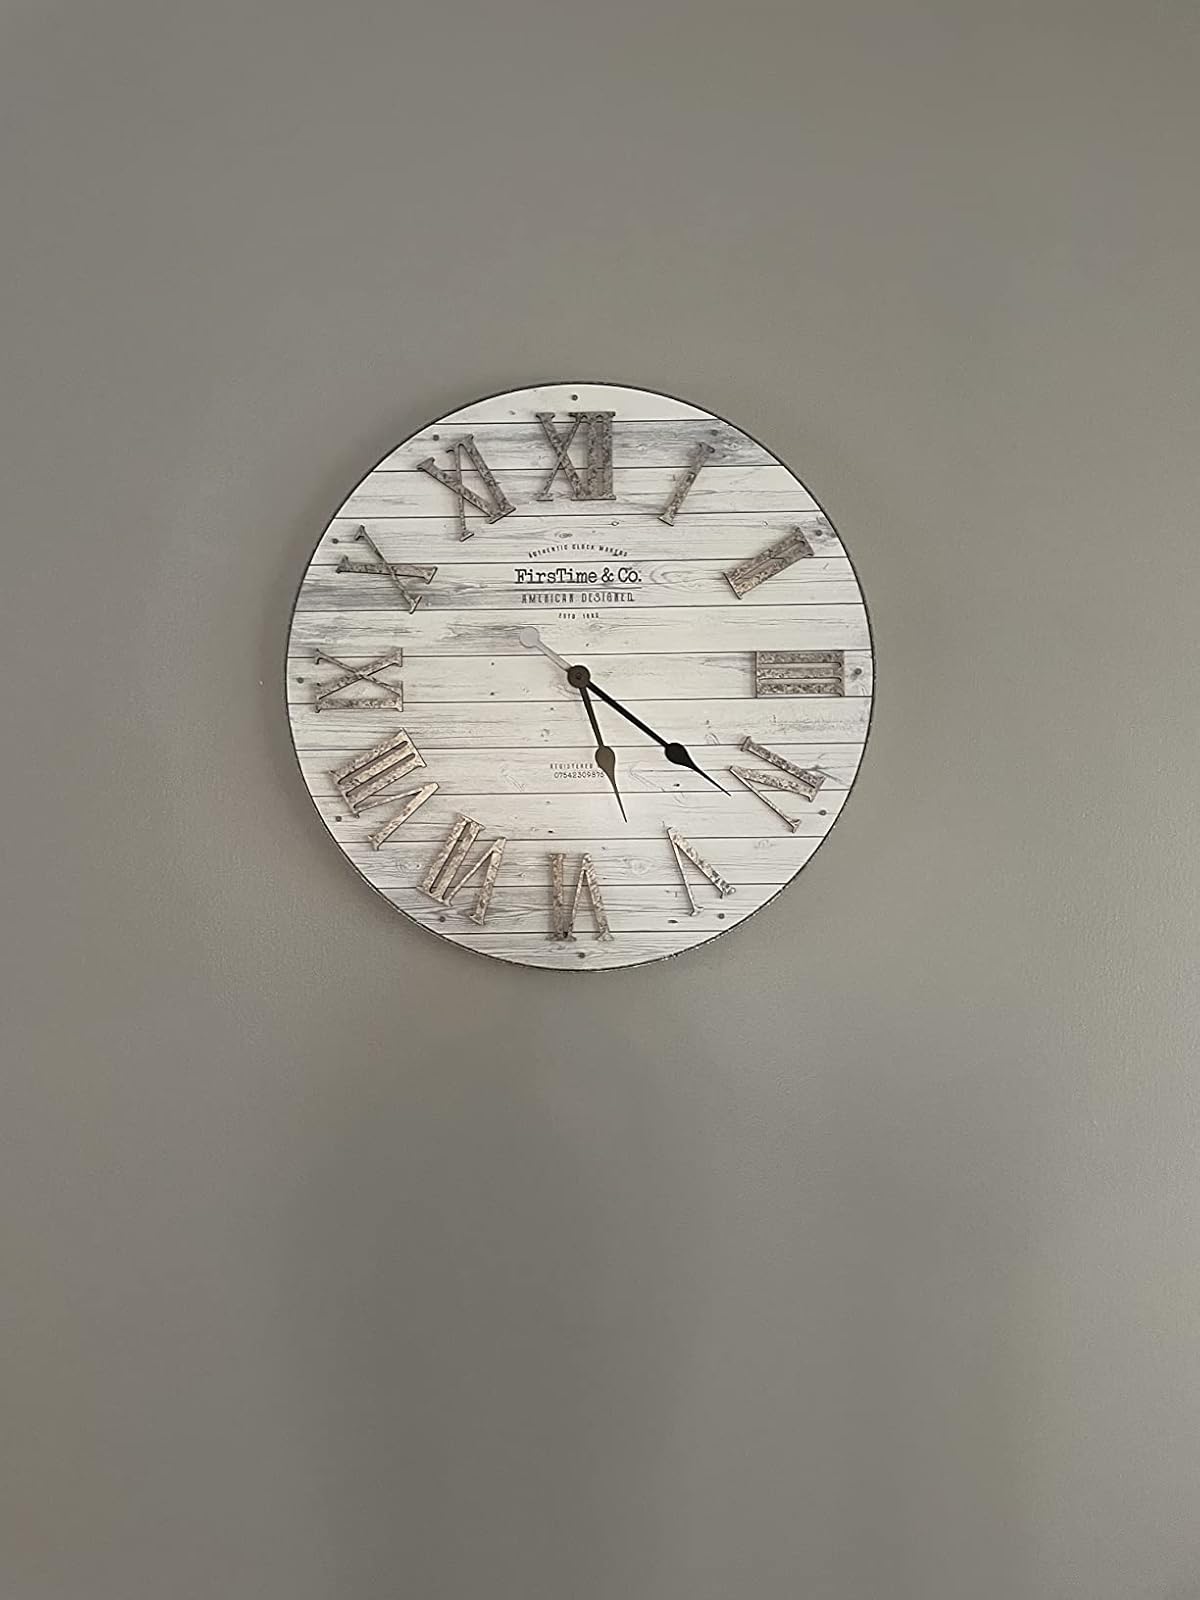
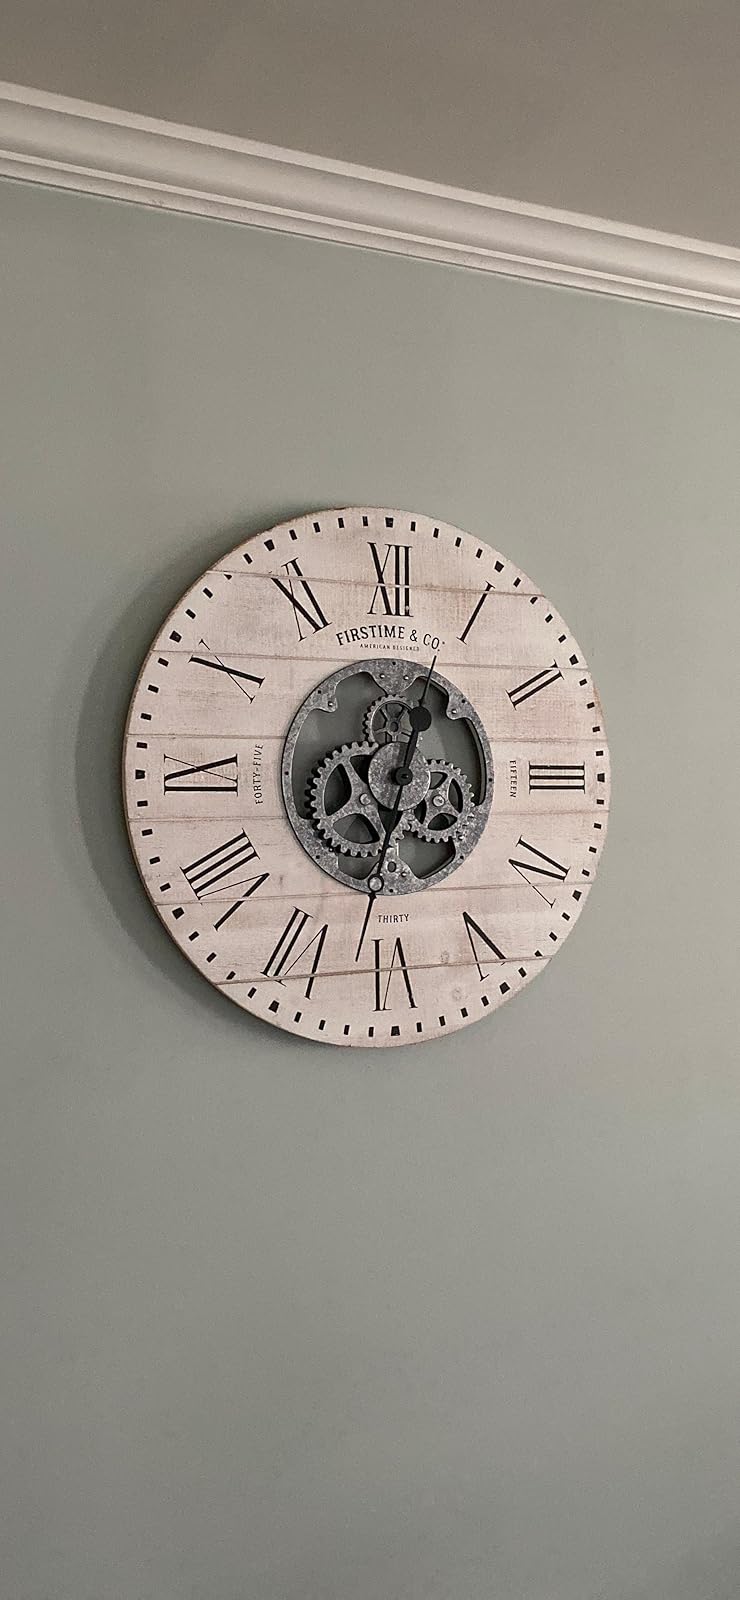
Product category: clock
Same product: no